Mickey Charles

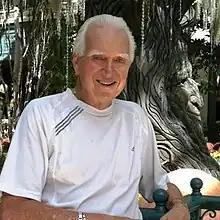

Mickey Charles (born Charles Tucker; November 1935 – December 28, 2018) was an American businessman and sports radio personality, who founded Dial Sports "976" scorephone network, one of the earliest pay-per-call services that provided frequent score updates on games. Additionally, he founded The Sports Network, an international wire service providing sports information. One of the first voices for sports gambling, Charles also wrote a gambling column for "The Philadelphia Inquirer" and hosted a gambling-oriented sports talk show on the weekends on WCAU and ESPN.